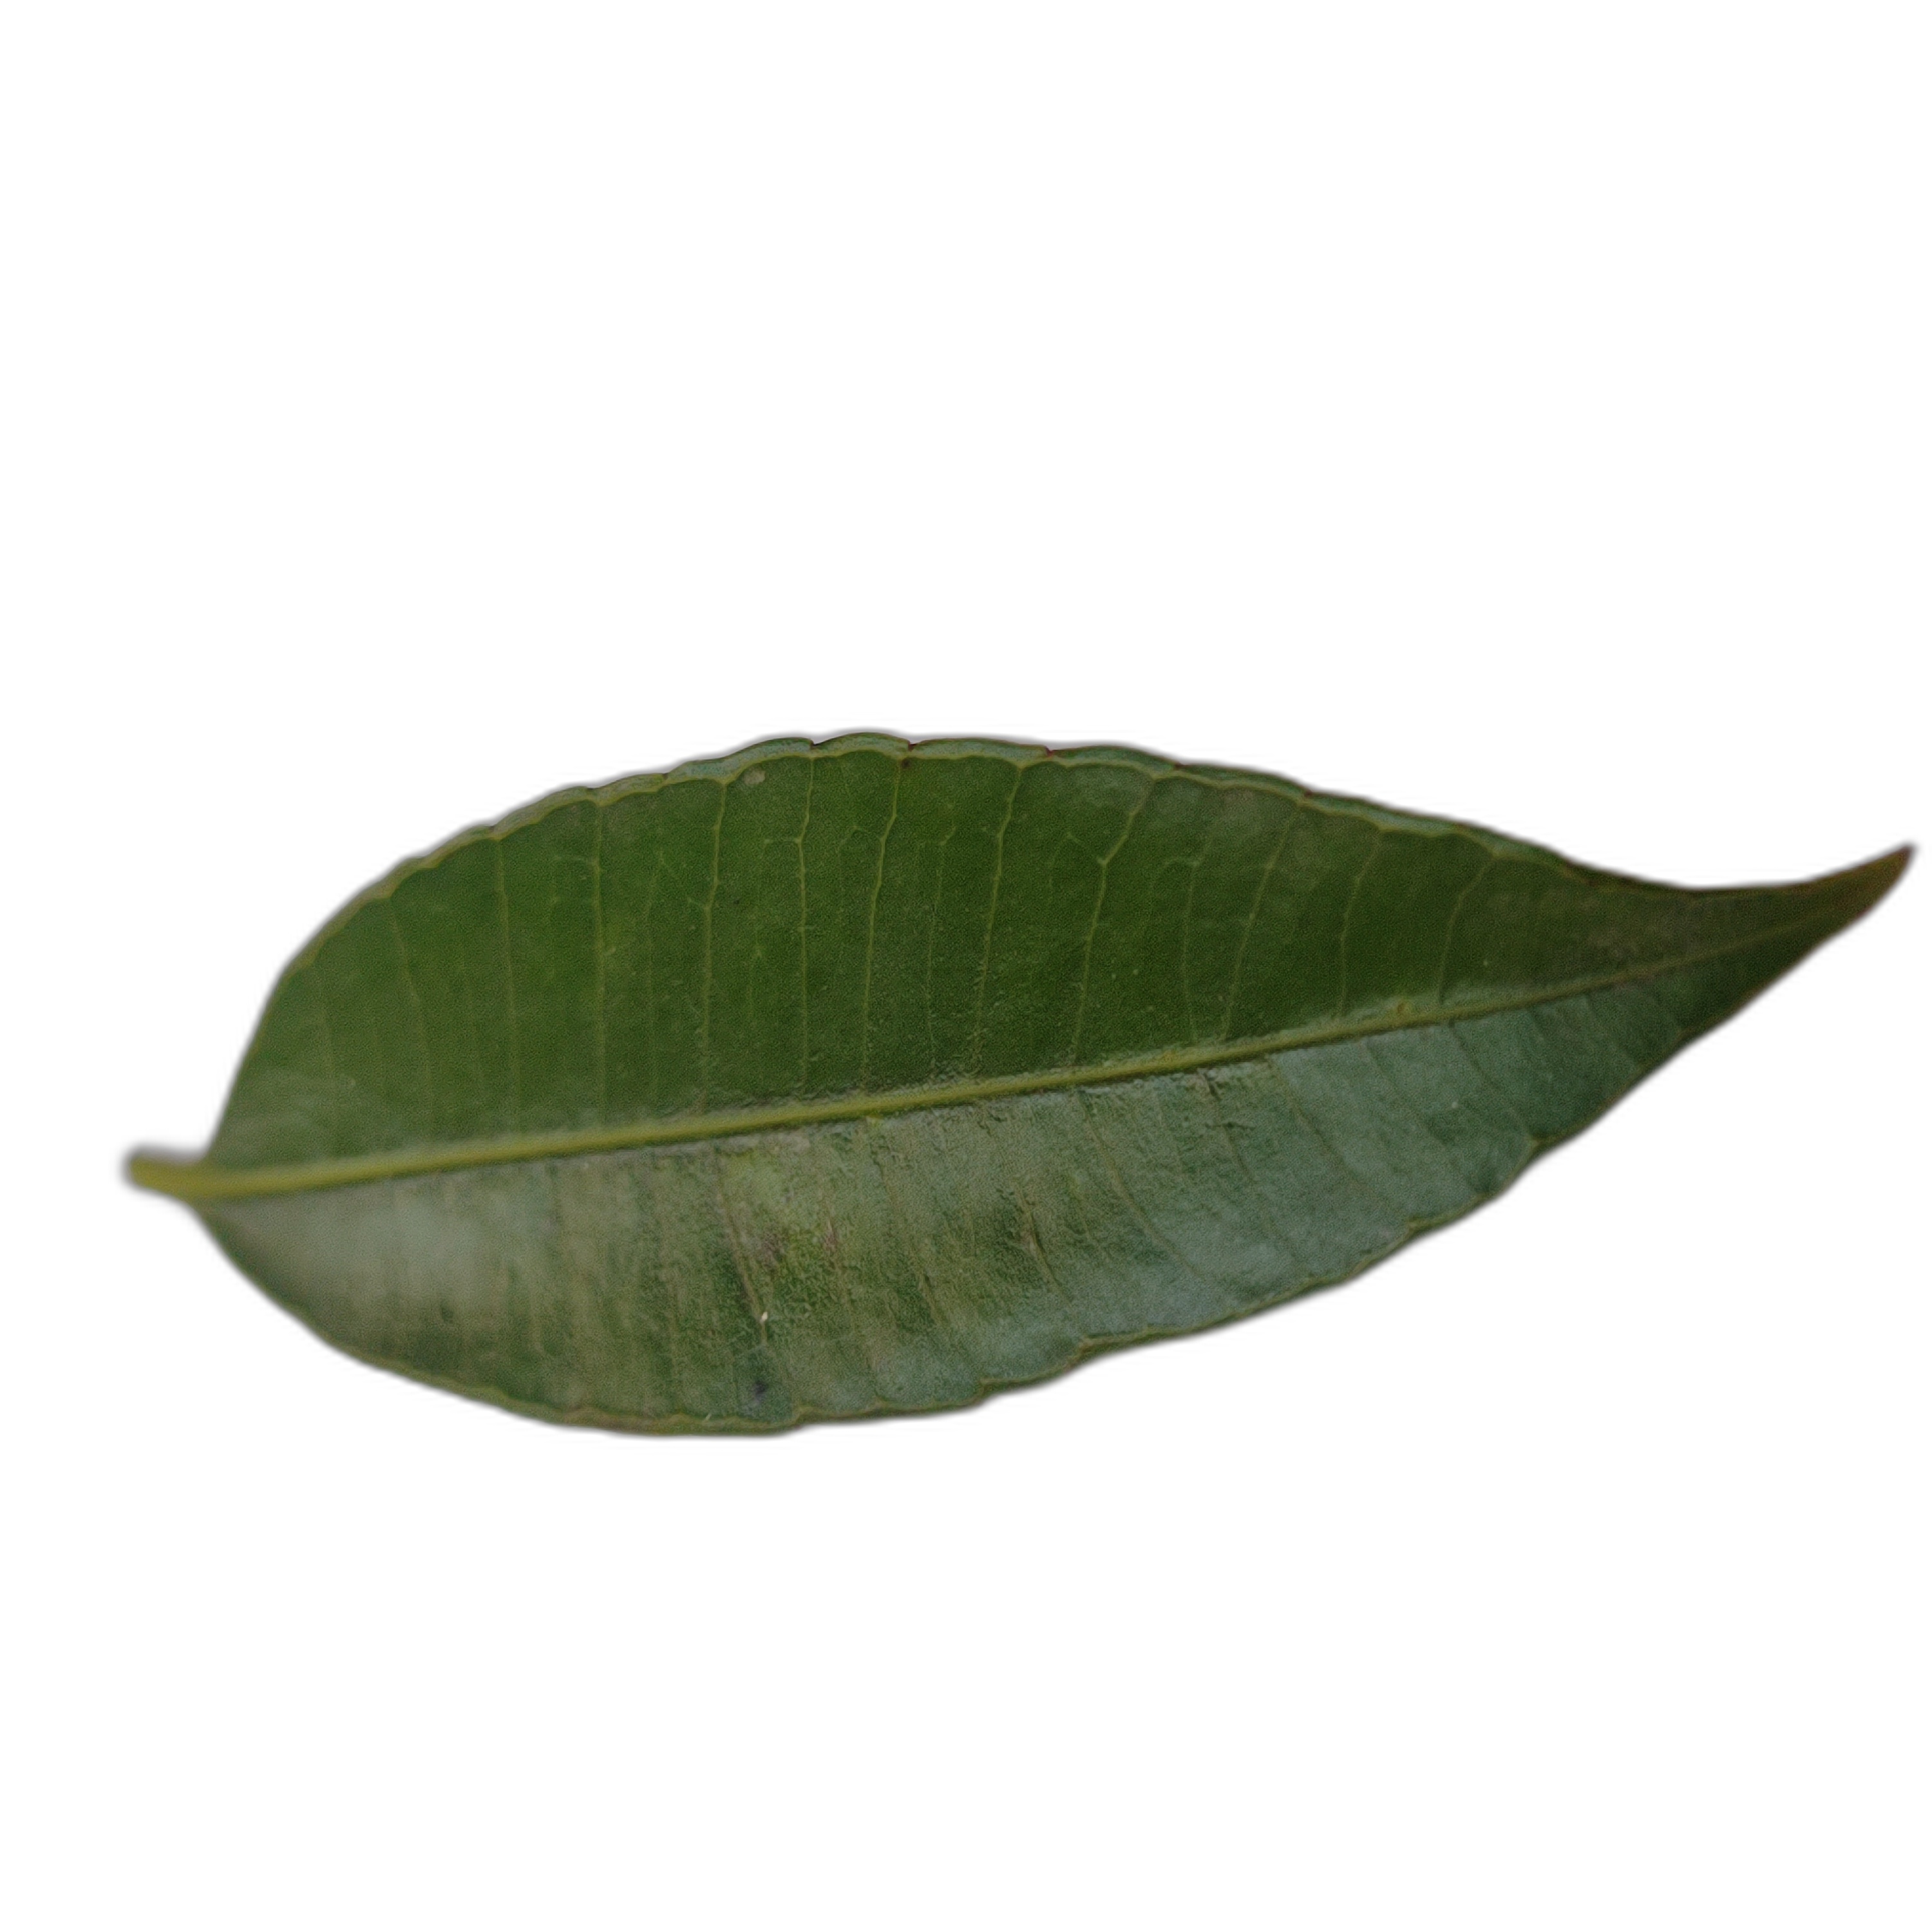
Label: healthy